Henderson Hall (Canton, Missouri)

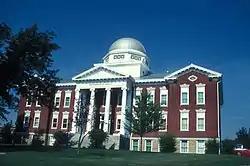

Henderson Hall is a building on the campus of Culver–Stockton College in Canton, Lewis County, Missouri. It is the oldest building on the campus, with elements dating back to 1853. At that time Culver-Stockton College was known as Christian University, the first co-educational institution of higher learning west of the Mississippi River. The building was named to honor D. Pat Henderson, one of the college founders. Henderson Hall was added to the National Register of Historic Places in 1978.